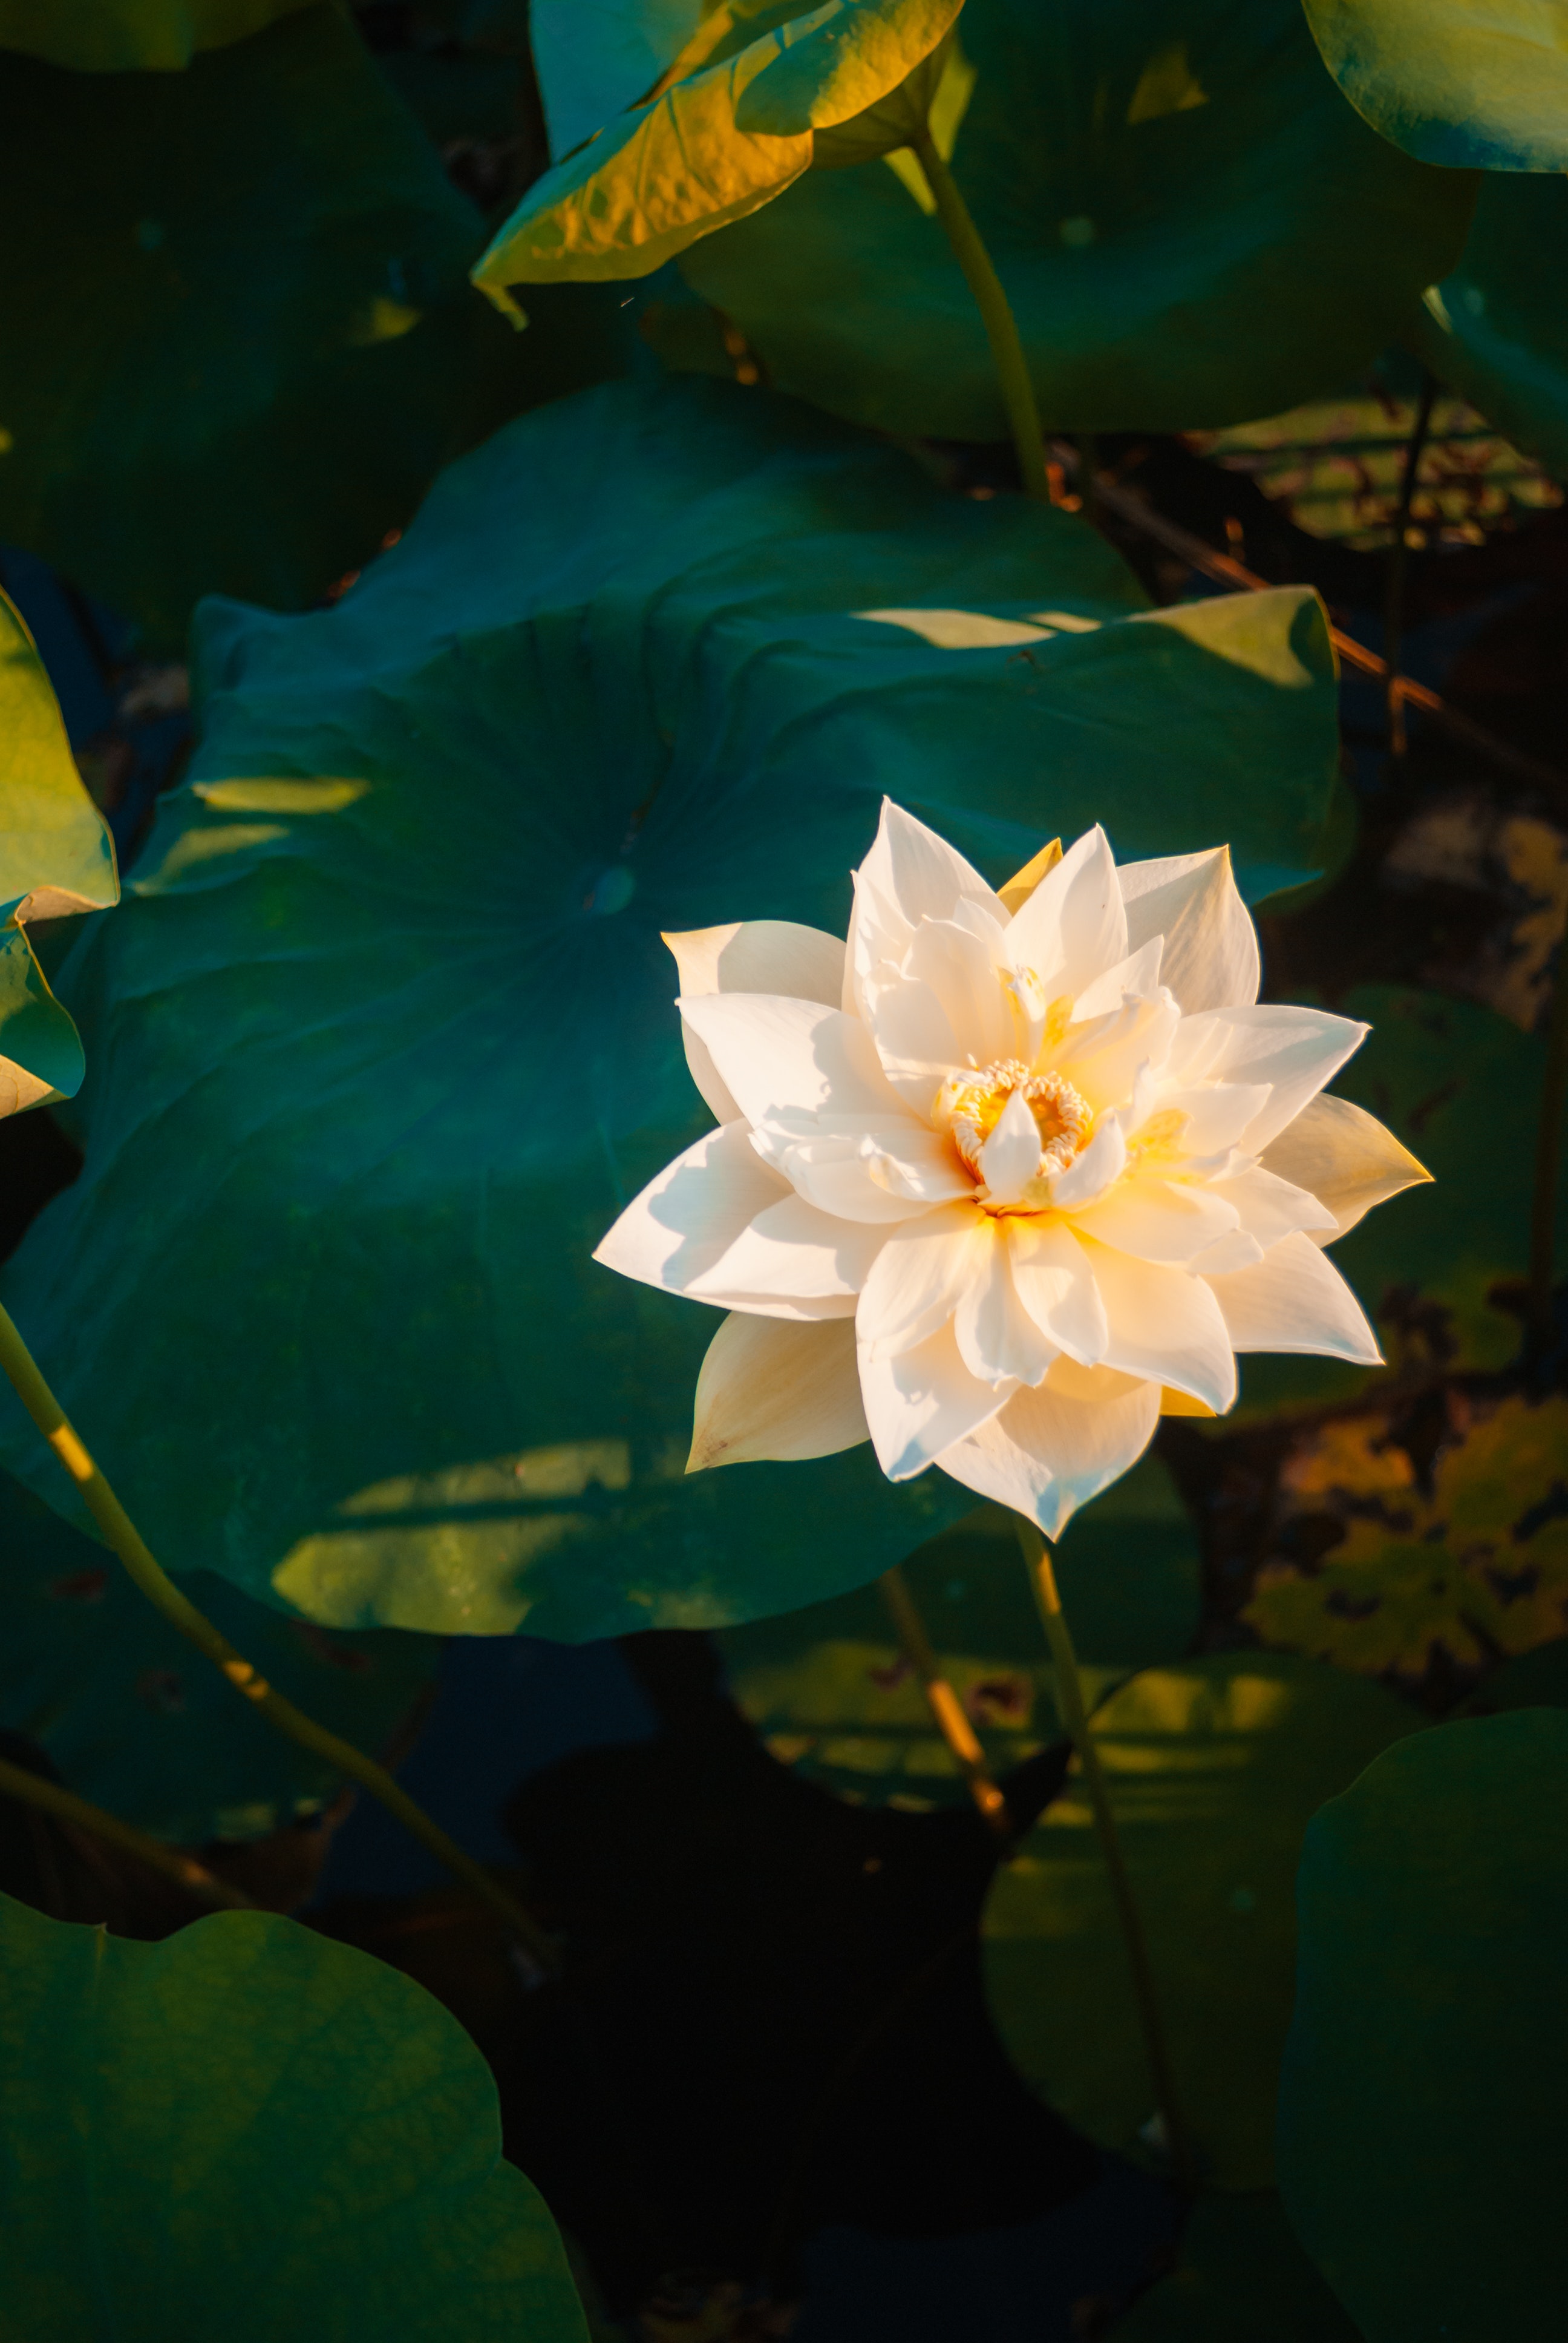
flower, plant, lotus, petal, leaf, sacred lotus, water, terrestrial plant, aquatic plant, lotus family, fragrant white water lily, flowering plant, Tints and shades, water lily, proteales, annual plant, wildflower, pond, plant stem, herbaceous plant, Pedicel, pattern, reflection, dicotyledon, still life photography, rose family, lily family